The Middle Road

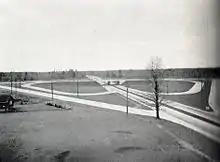
The cloverleaf interchange at Middle Road and Highway 10 was the first controlled access interchange in Canada.

Over the next decade, vehicle usage increased monumentally; as early as 1920 the Lake Shore Road was once again bumper to bumper on weekends.